Stone dogs in the Leizhou Peninsula

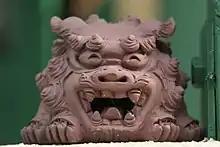
stone dogs

Originally, aborigines in Leizhou Peninsula thought dogs had abundant fertility, especially the ability to give birth to male dogs. In ancient times Chinese people focused on the fertility not of the land, but of the people farming it. Many of Stone dogs in the Leizhou Peninsula have gigantic penises as a symbol of blessings for the villagers’ fertility. Stone dogs were also considered auspicious animals. It was believed that they could bring rain to the farms. The people believed rainwater was charity from God, so the rain-praying ceremony would be held at a fixed time, especially during a drought. It originates from a legend that a thousand years ago, a severe drought hit Leizhou Peninsula and a wizard told people all the sufferings resulted from the mischief of the Immortal Sun. Only the heavenly dog could make the powerful bark to scare off the Immortal Sun. In Chinese myths, there is a story about a heavenly dog eating the sun and bringing rain to the people. Stone dogs were also regarded as an angel, who is able to suppress evil and gave a blessing of peace. There is a fear of thunder and storms because excessive rain will rot the rice crops. In Chinese, Lei means thunder, and Zhou means peninsula. Leizhou Peninsula is beside the Qiongzhou Strait, which sees high levels of lightning activity. The local residents had to dwell in the harsh conditions. Consequently, wherever people thought there was a demon, they placed stone dogs to help protect them; thus at the gate or before temples and tombs, at every entrance to village lay stone dogs with surly, brutal-looking and wild-eyed expressions. Today, the Stone Dogs in the Leizhou Peninsula are an important part of the local history, and help promote the peninsula to tourists.